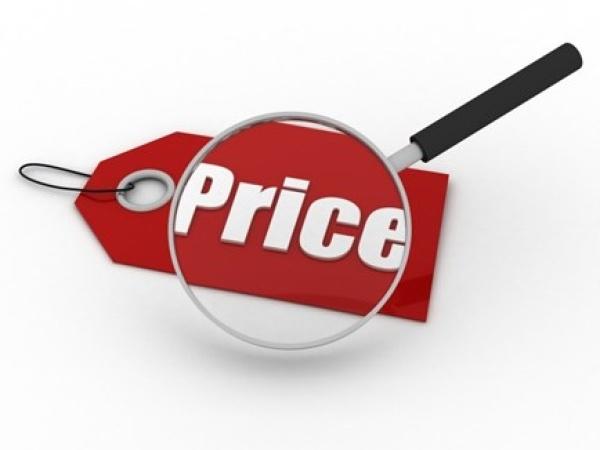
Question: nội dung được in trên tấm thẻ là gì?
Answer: price